Yachting

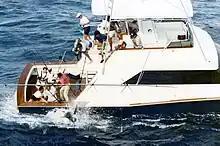
Billfishing aboard a small yacht

Offshore fishing in green and blue waters generally require sturdier, more seaworthy vessels that can handle stronger waves and more unpredictable weather conditions, and these vessels are typically larger, heavier and need to be moored in a marina. Most offshore recreational fishermen charter boats rather than own them, and those demanding more luxury go yacht charter. Fishing while yachting is often a pastime of the affluent upper and upper middle classes, and there is a demand for chartered yacht with experienced crew and equipped and catered for prestige and enjoyment.